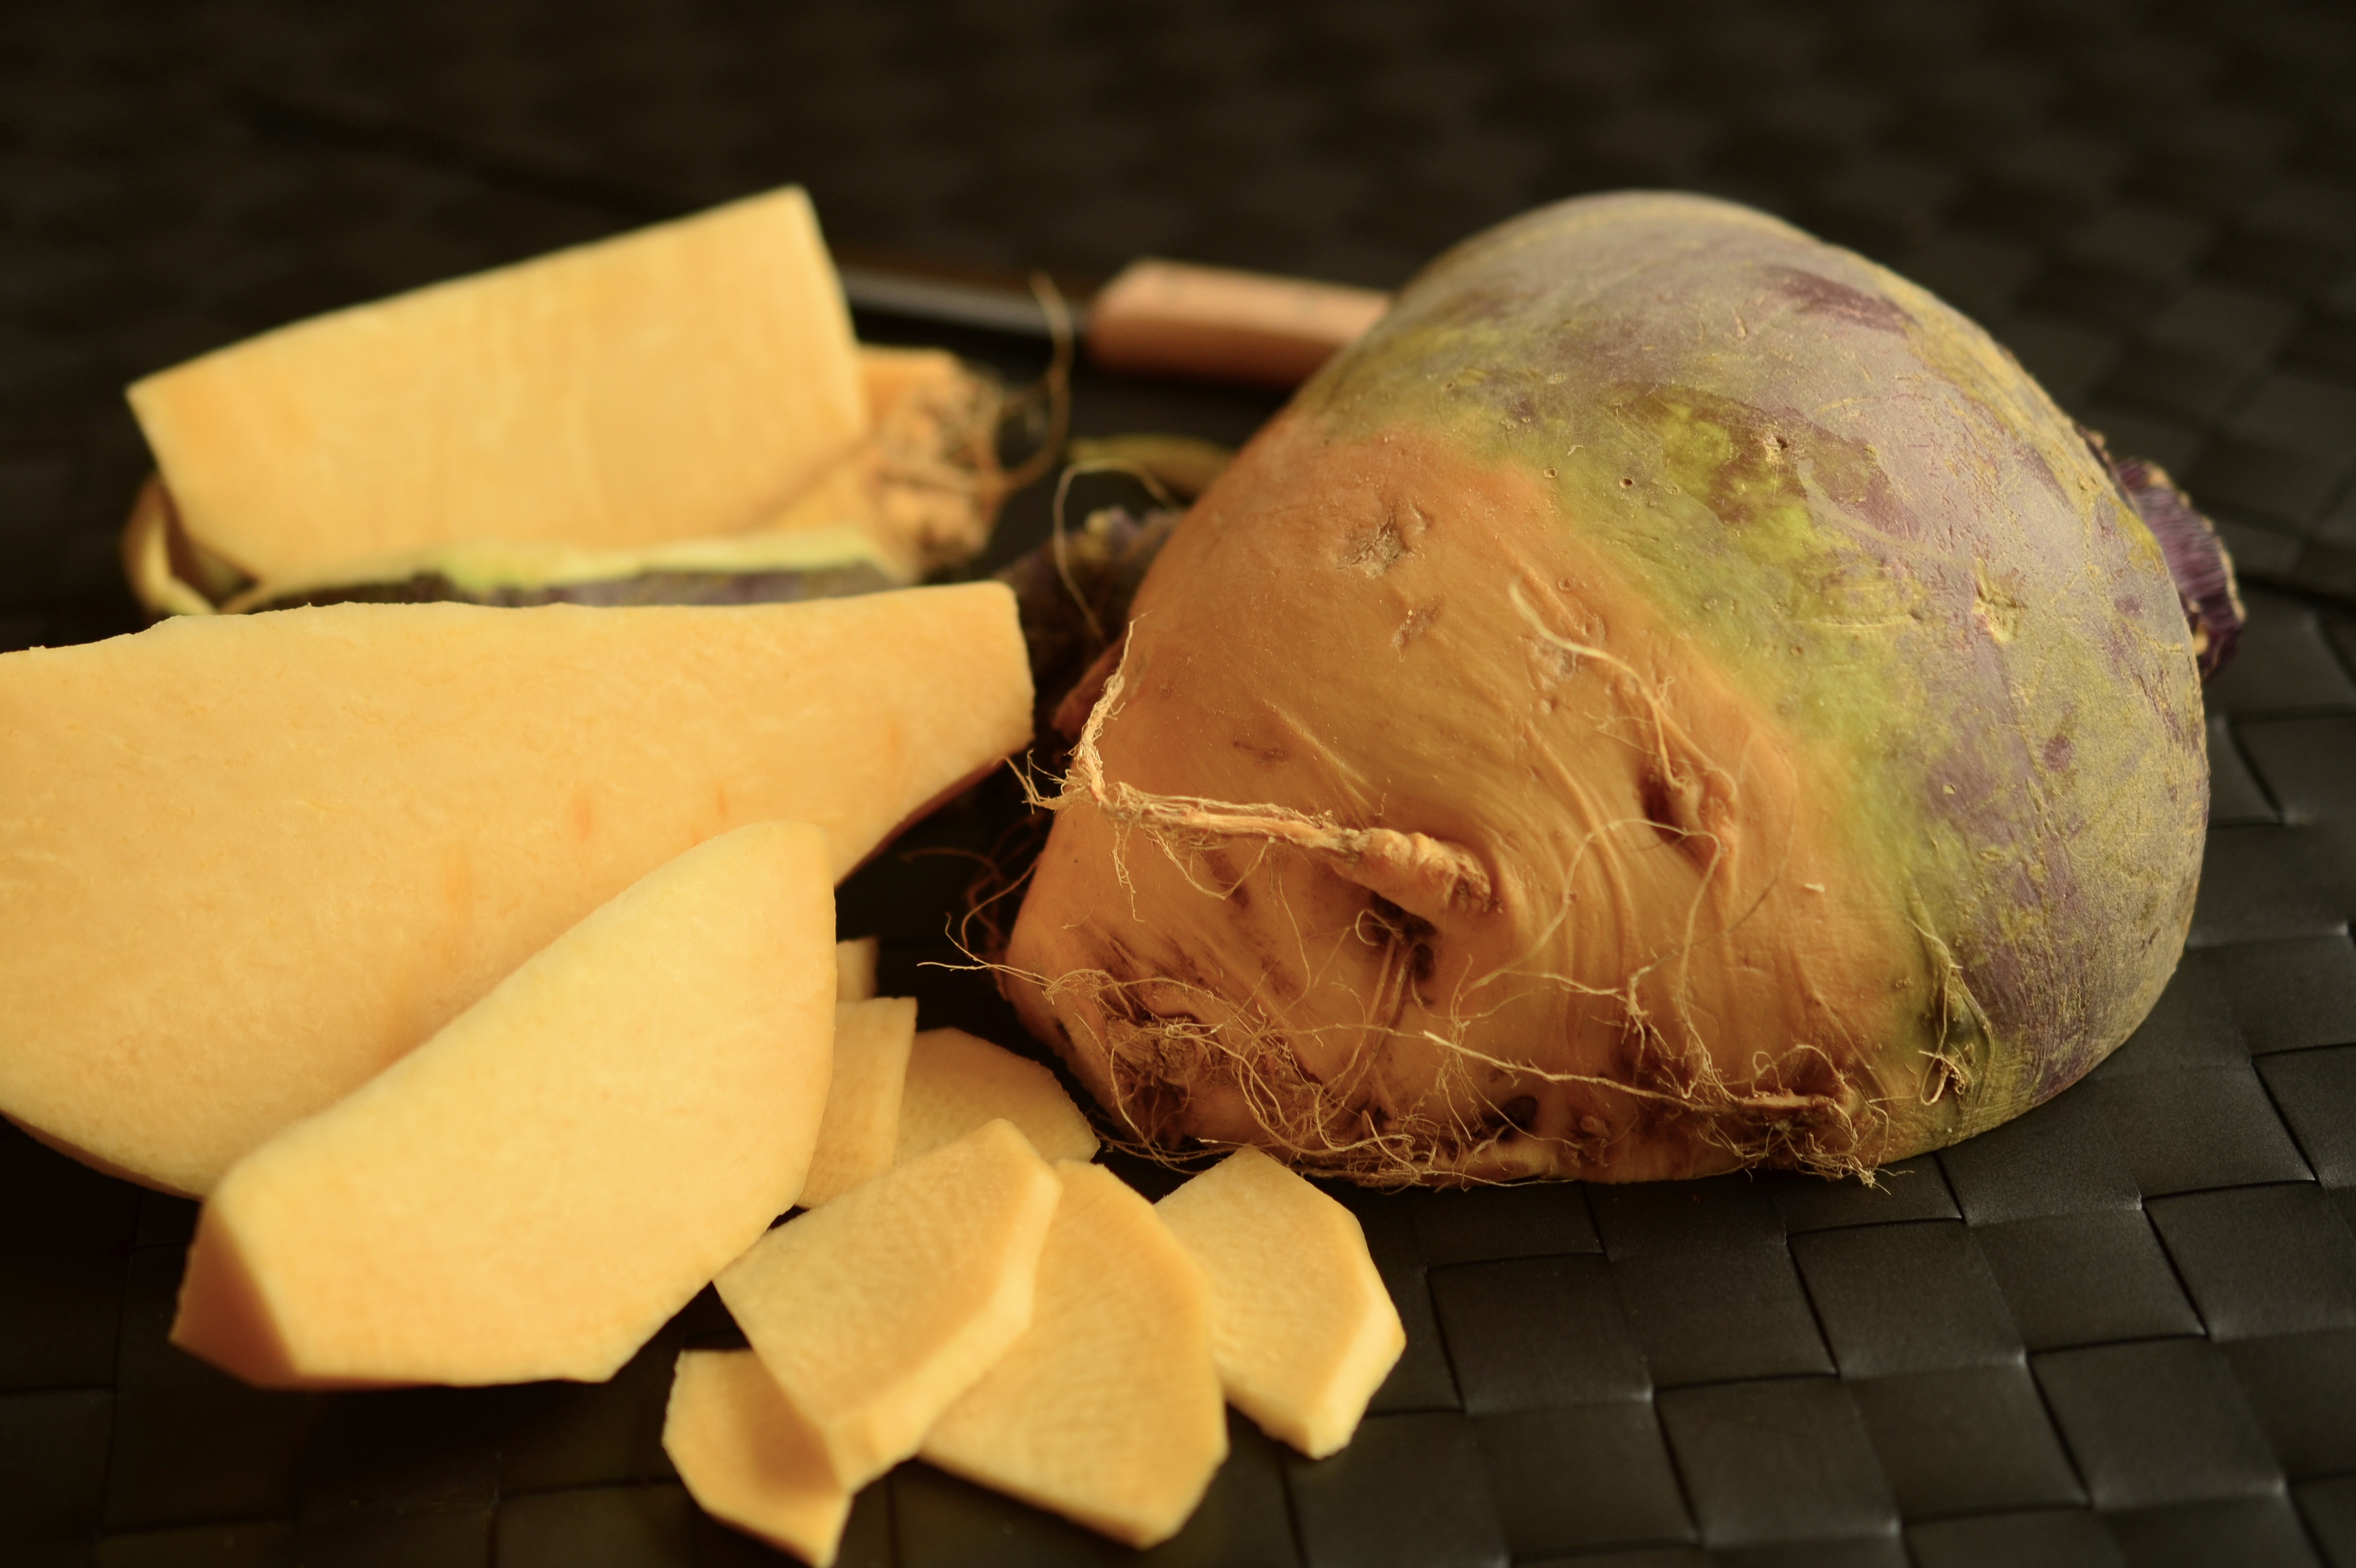
plant, feed, food, produce, vegetable, healthy, eat, cook, coconut, vegetables, vegetarian, beets, turnips, flowering plant, tuber, land plant